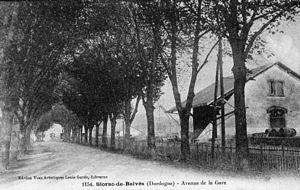
L'avenue de la gare avec à droite la halle à marchandises un quai et une grue.
La gare de Siorac-en-Périgord est une gare ferroviaire française de la ligne de Niversac à Agen, située sur le territoire de la commune de Siorac-en-Périgord, dans le département de la Dordogne en région Nouvelle-Aquitaine.